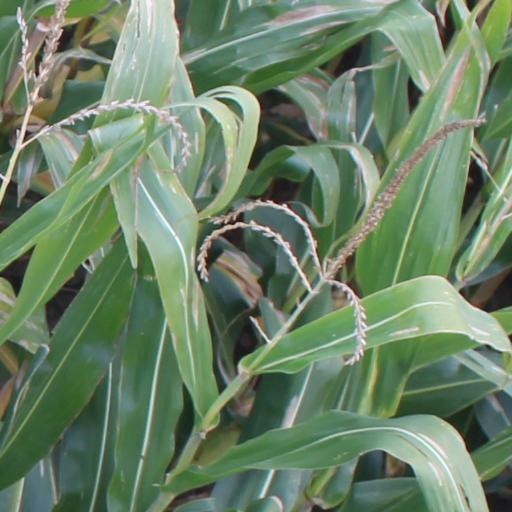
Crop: maize; corn